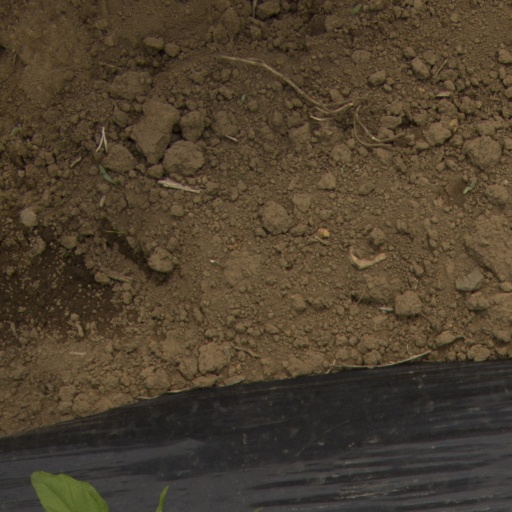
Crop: Jerusalem artichoke